RuPaul's Drag Race season 5

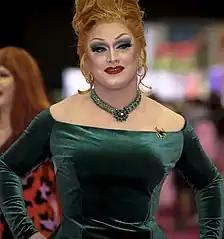
The winner, Jinkx Monsoon

The overnight ratings for the fifth-season premiere of "Rupaul's Drag Race" reinforced the show's position as Logo's juggernaut. "Monday night's 9PM season five premiere of "RuPaul's Drag Race" worked the ratings runway, averaging a .8 rating in the P18-49 demo. This number represents a 33% increase over Logo's previous top-rated season premiere (fourth-season premiere of "RuPaul's Drag Race") and clocks in as the highest-rated season premiere in Logo history.